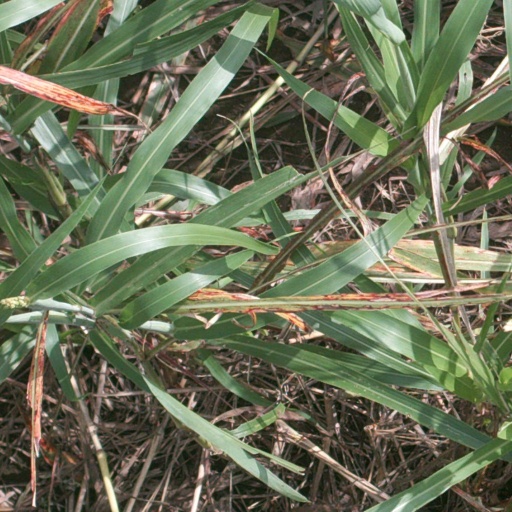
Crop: sorghum